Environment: real
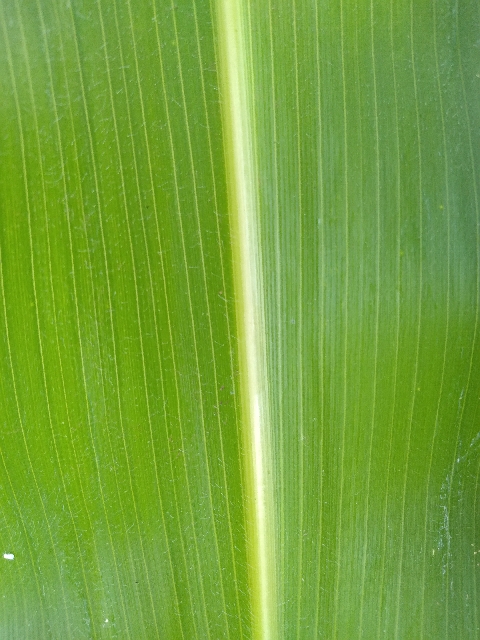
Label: healthy